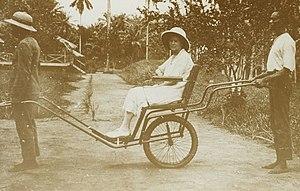
1920/1930 Photographer